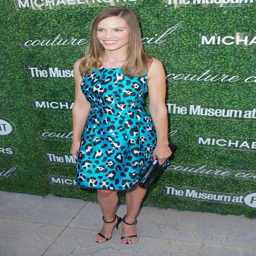
actor in a leopard - printed dress